Heikki Suolahti

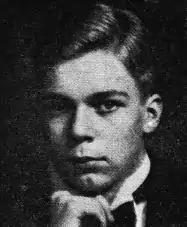

Heikki Theodor Suolahti (2 February 1920 – 27 December 1936) was a Finnish composer.